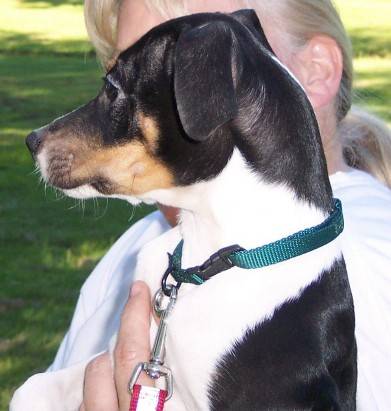
Label: dog